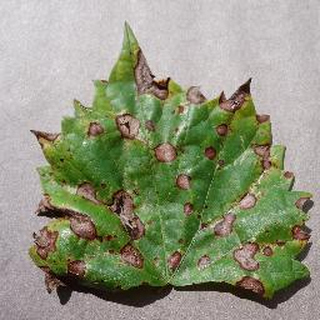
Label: grape_black_rot